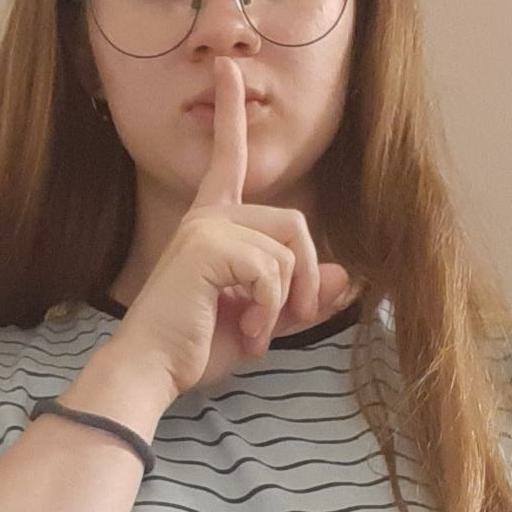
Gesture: mute